Why Marx Was Right

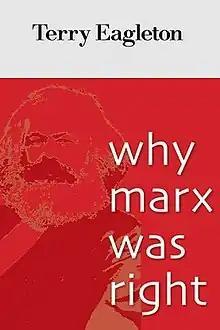
First edition cover

Why Marx Was Right is a 2011 non-fiction book by the British academic Terry Eagleton about the 19th-century philosopher Karl Marx and the schools of thought, collectively known as Marxism, that arose from his work. Written for laypeople, "Why Marx Was Right" outlines ten objections to Marxism that they may hold and aims to refute each one in turn. These include arguments that Marxism is irrelevant owing to changing social classes in the modern world, that it is deterministic and utopian, and that Marxists oppose all reforms and believe in an authoritarian state.